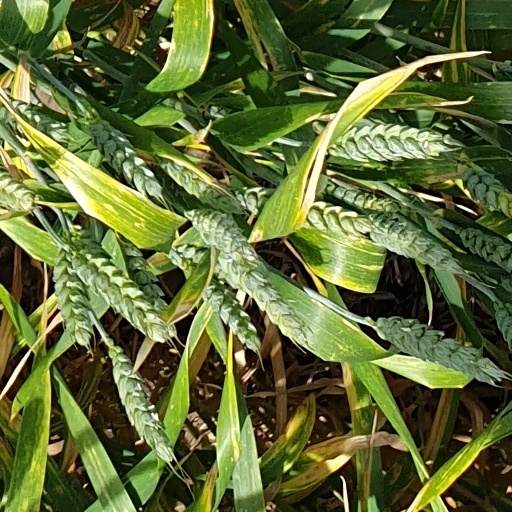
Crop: wheat